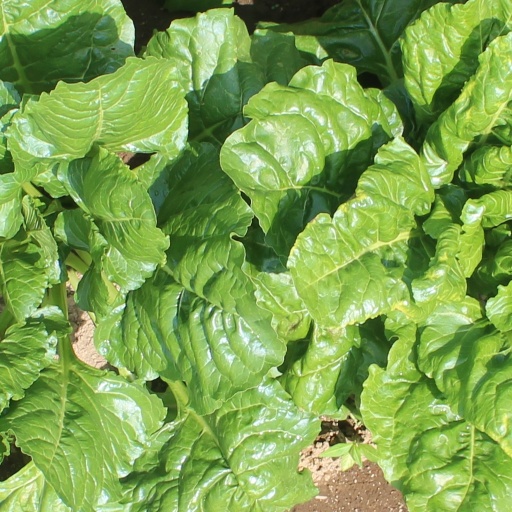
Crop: sugar beet